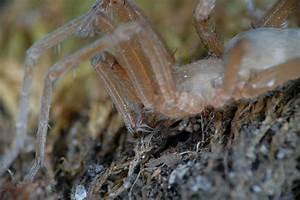
spider